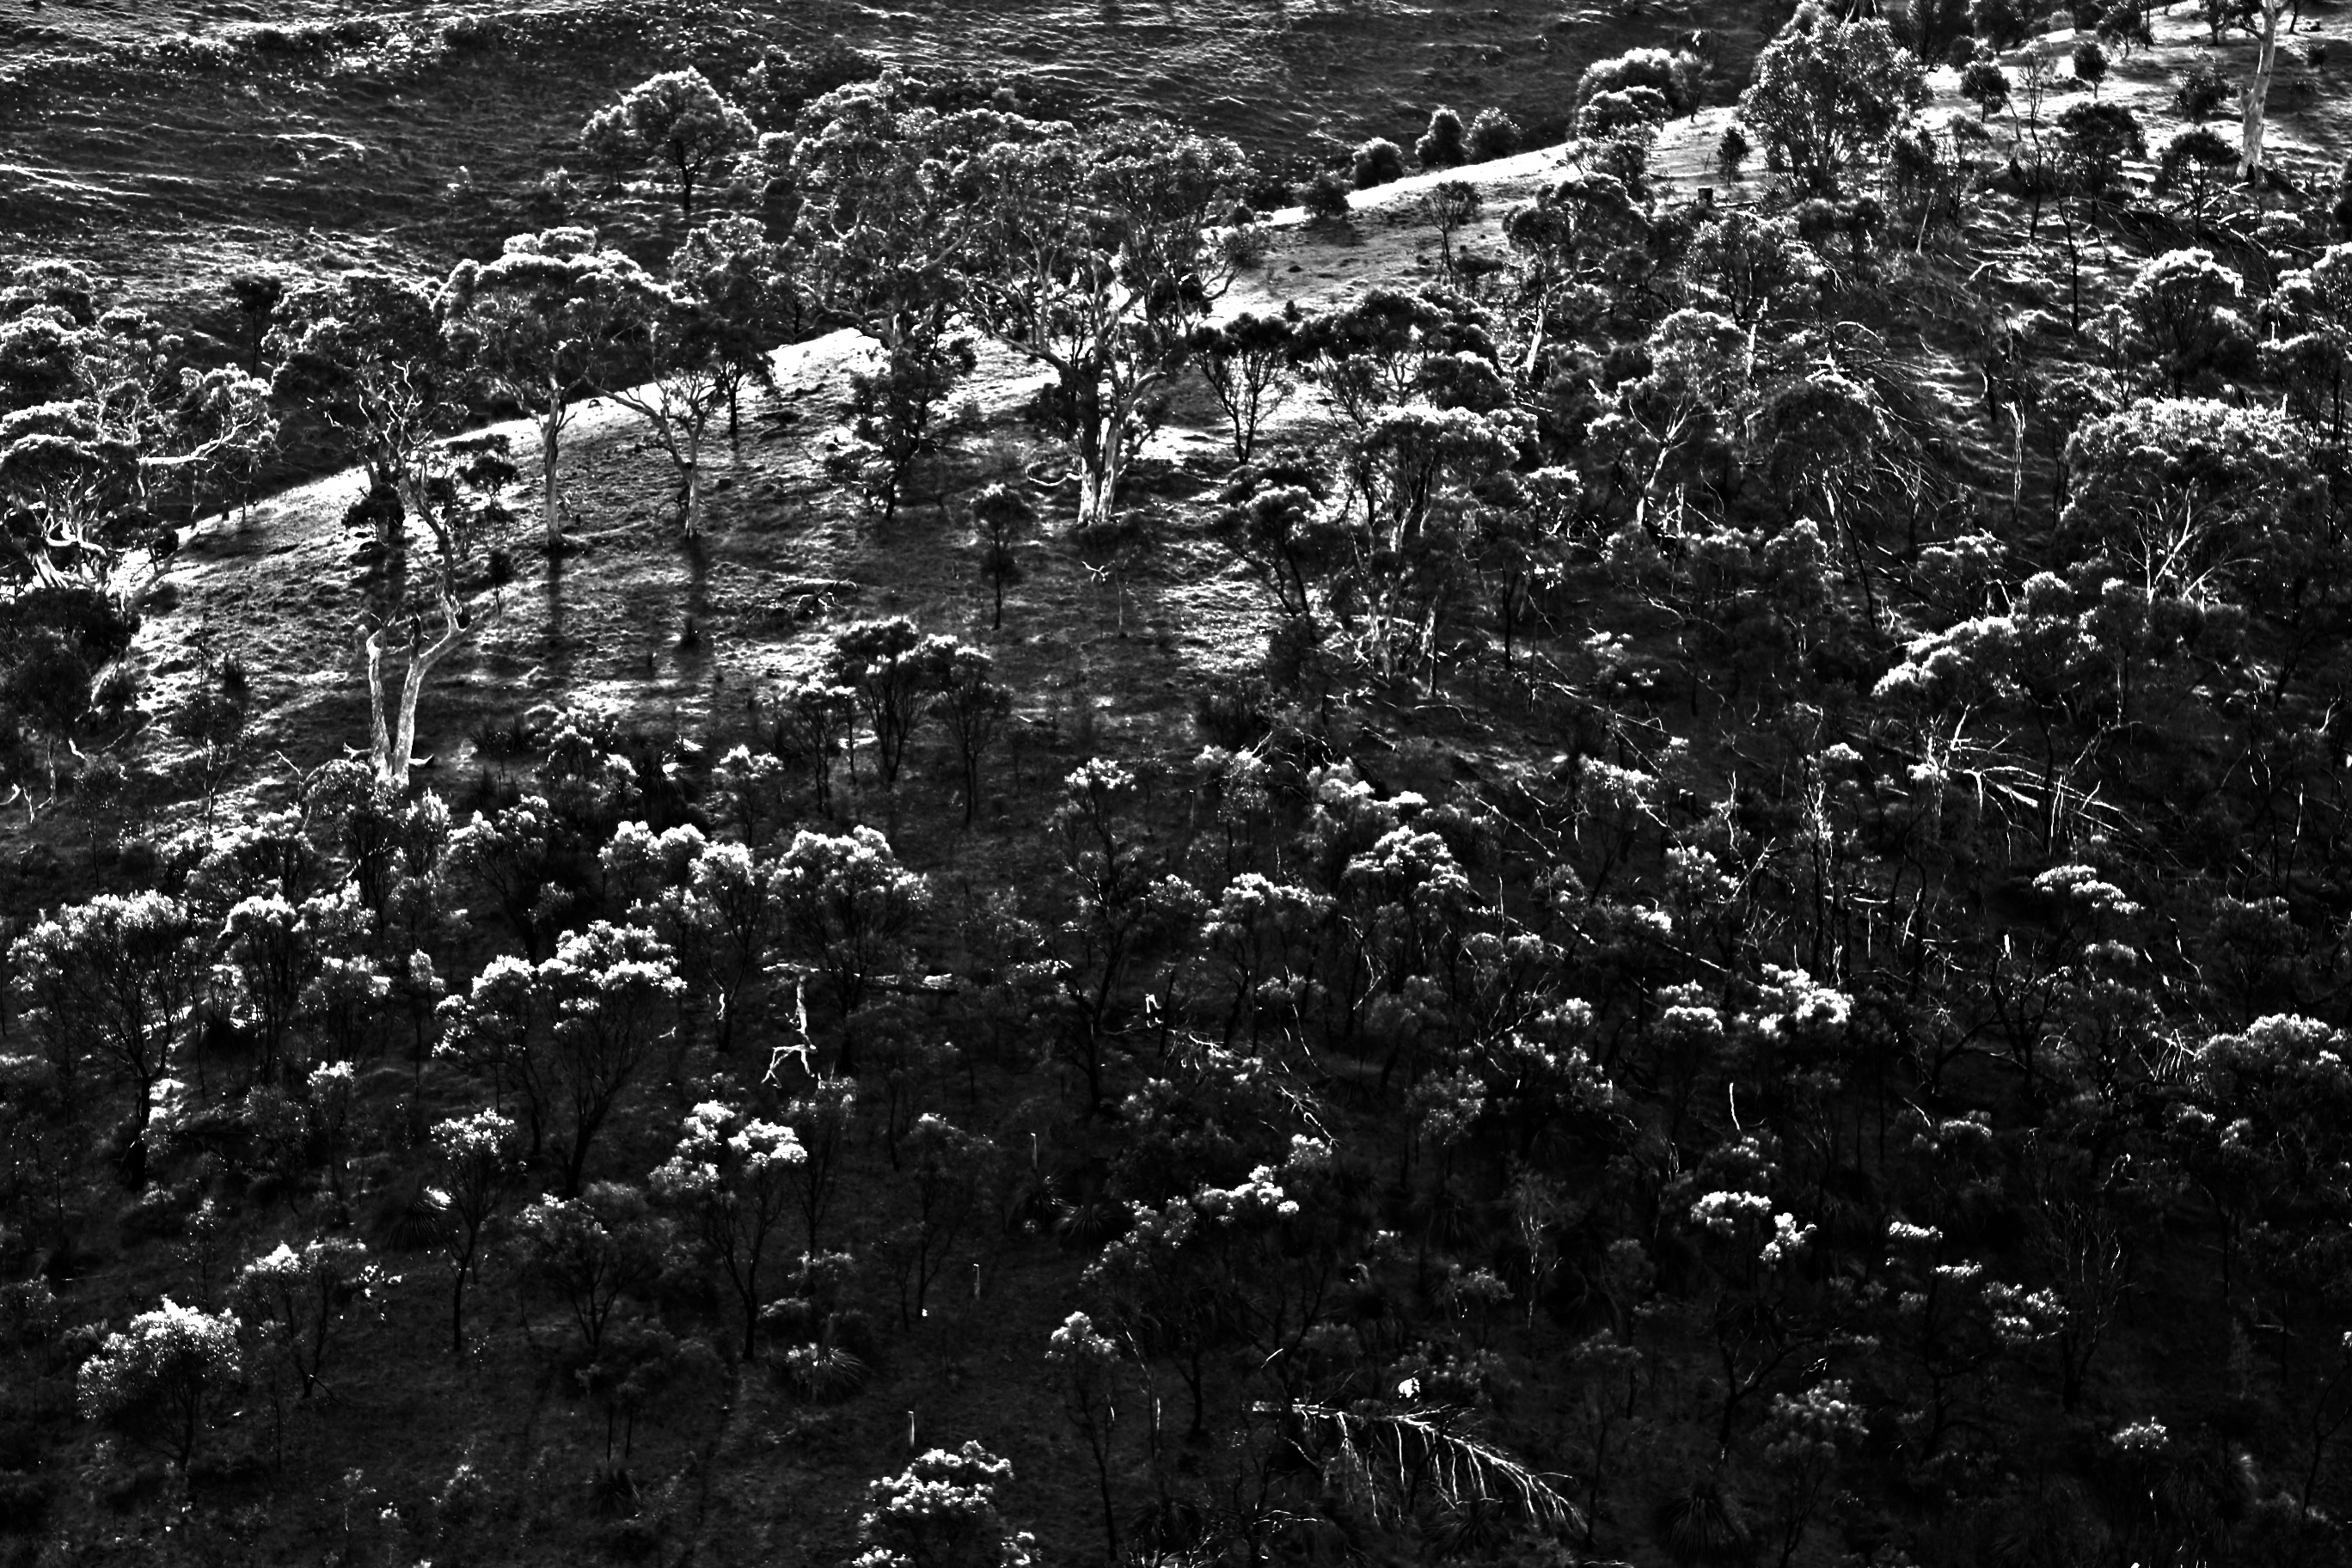
tree, forest, rock, black and white, photography, leaf, flower, darkness, monochrome, habitat, aerial photography, monochrome photography, woody plant